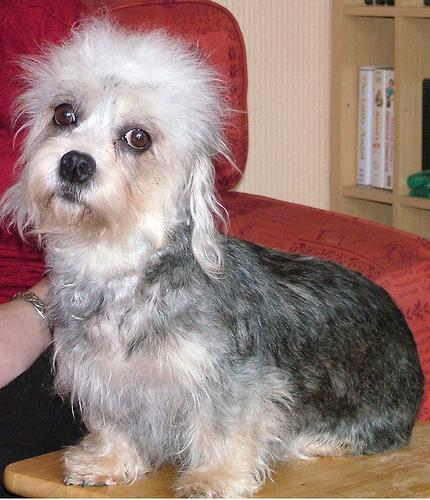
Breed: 211-n000052-Dandie_Dinmont